Francis de Groot

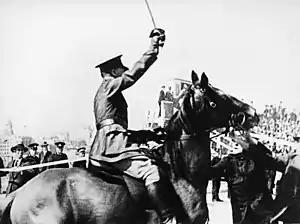
de Groot trying to cut the ribbon

In October 1919, de Groot married Mary Elizabeth Byrne in Donnybrook, Dublin. They had first met in 1910 prior to de Groot's initial departure to Australia. After their marriage they took advantage of a War Office scheme which provided free passage to the Dominions for returned soldiers. They arrived in Sydney in May 1920 and de Groot established his own business as an antique dealer and manufacturer of reproduction furniture. De Groot's Auction Rooms opened in Phillip Street in 1921 and later shifted to Bent Street. Specialising in Queensland maple, his business proved immensely successful and by 1927 he was reportedly employing 200 artisans at his workshop in Rushcutters. However, it has been suggested that the figures he claimed "seem implausible given the size of the Australian furniture market in the 1920s".